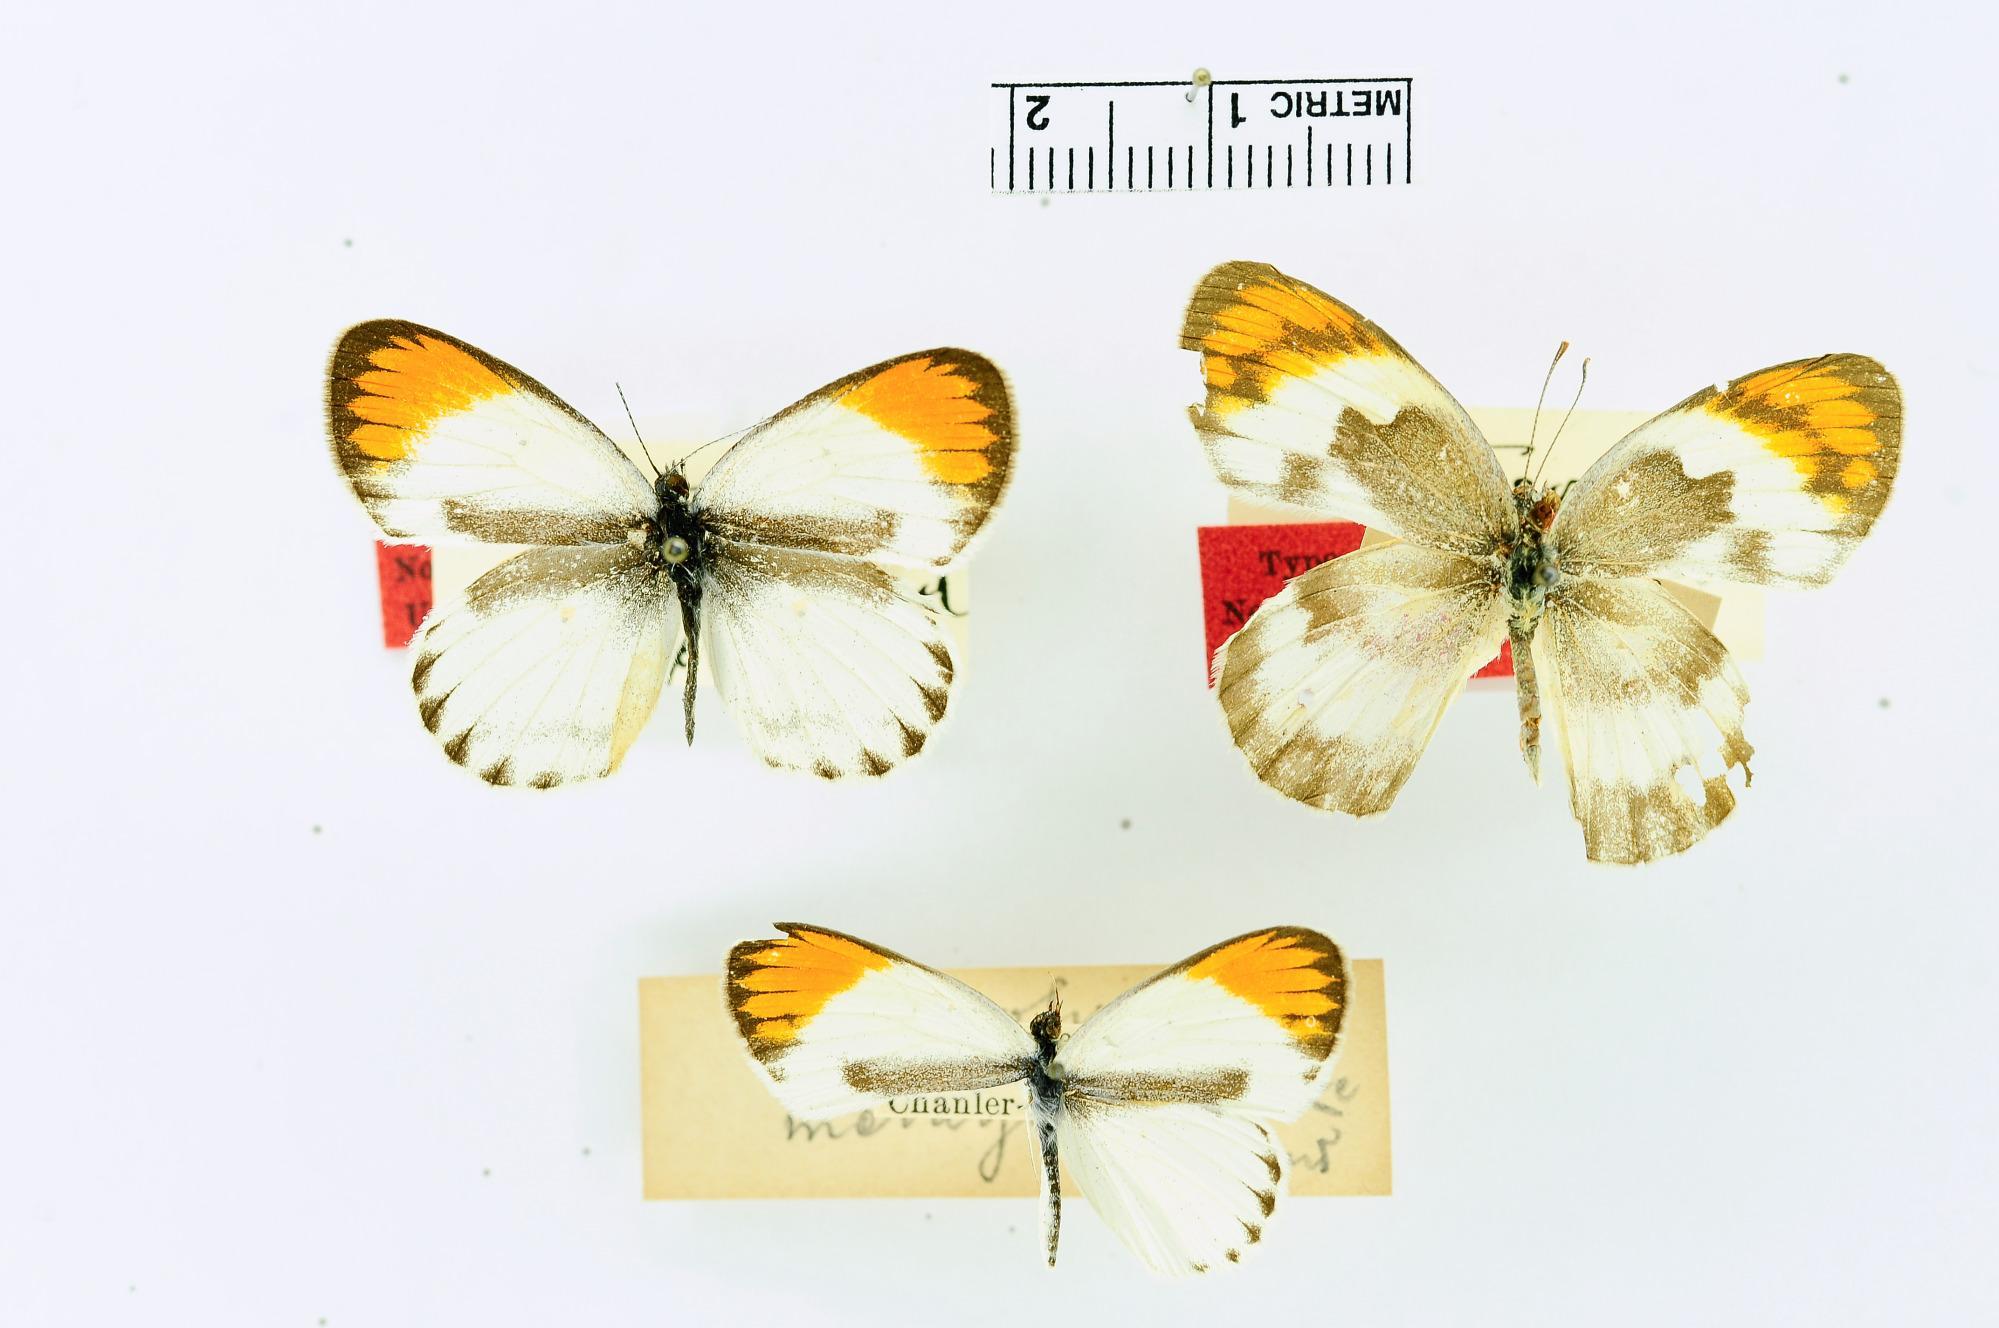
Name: Teracolus metagone
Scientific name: Teracolus metagone Holland, 1896
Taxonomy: Animalia, Arthropoda, Insecta, Lepidoptera, Pieridae, Pierinae
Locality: Kenya